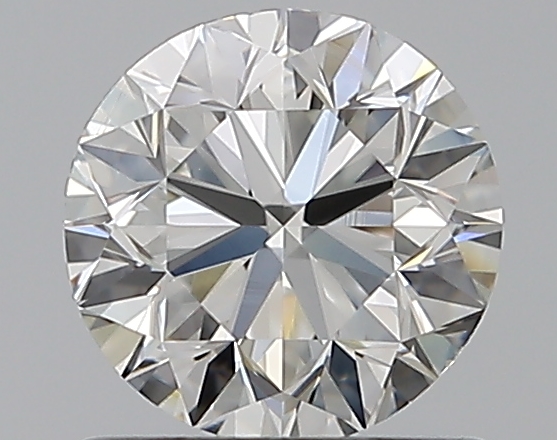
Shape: round
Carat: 0.9
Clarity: VS1
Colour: I
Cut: VG
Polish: EX
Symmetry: EX
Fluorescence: N
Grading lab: GIA
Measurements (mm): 5.98 x 6.03 x 3.88